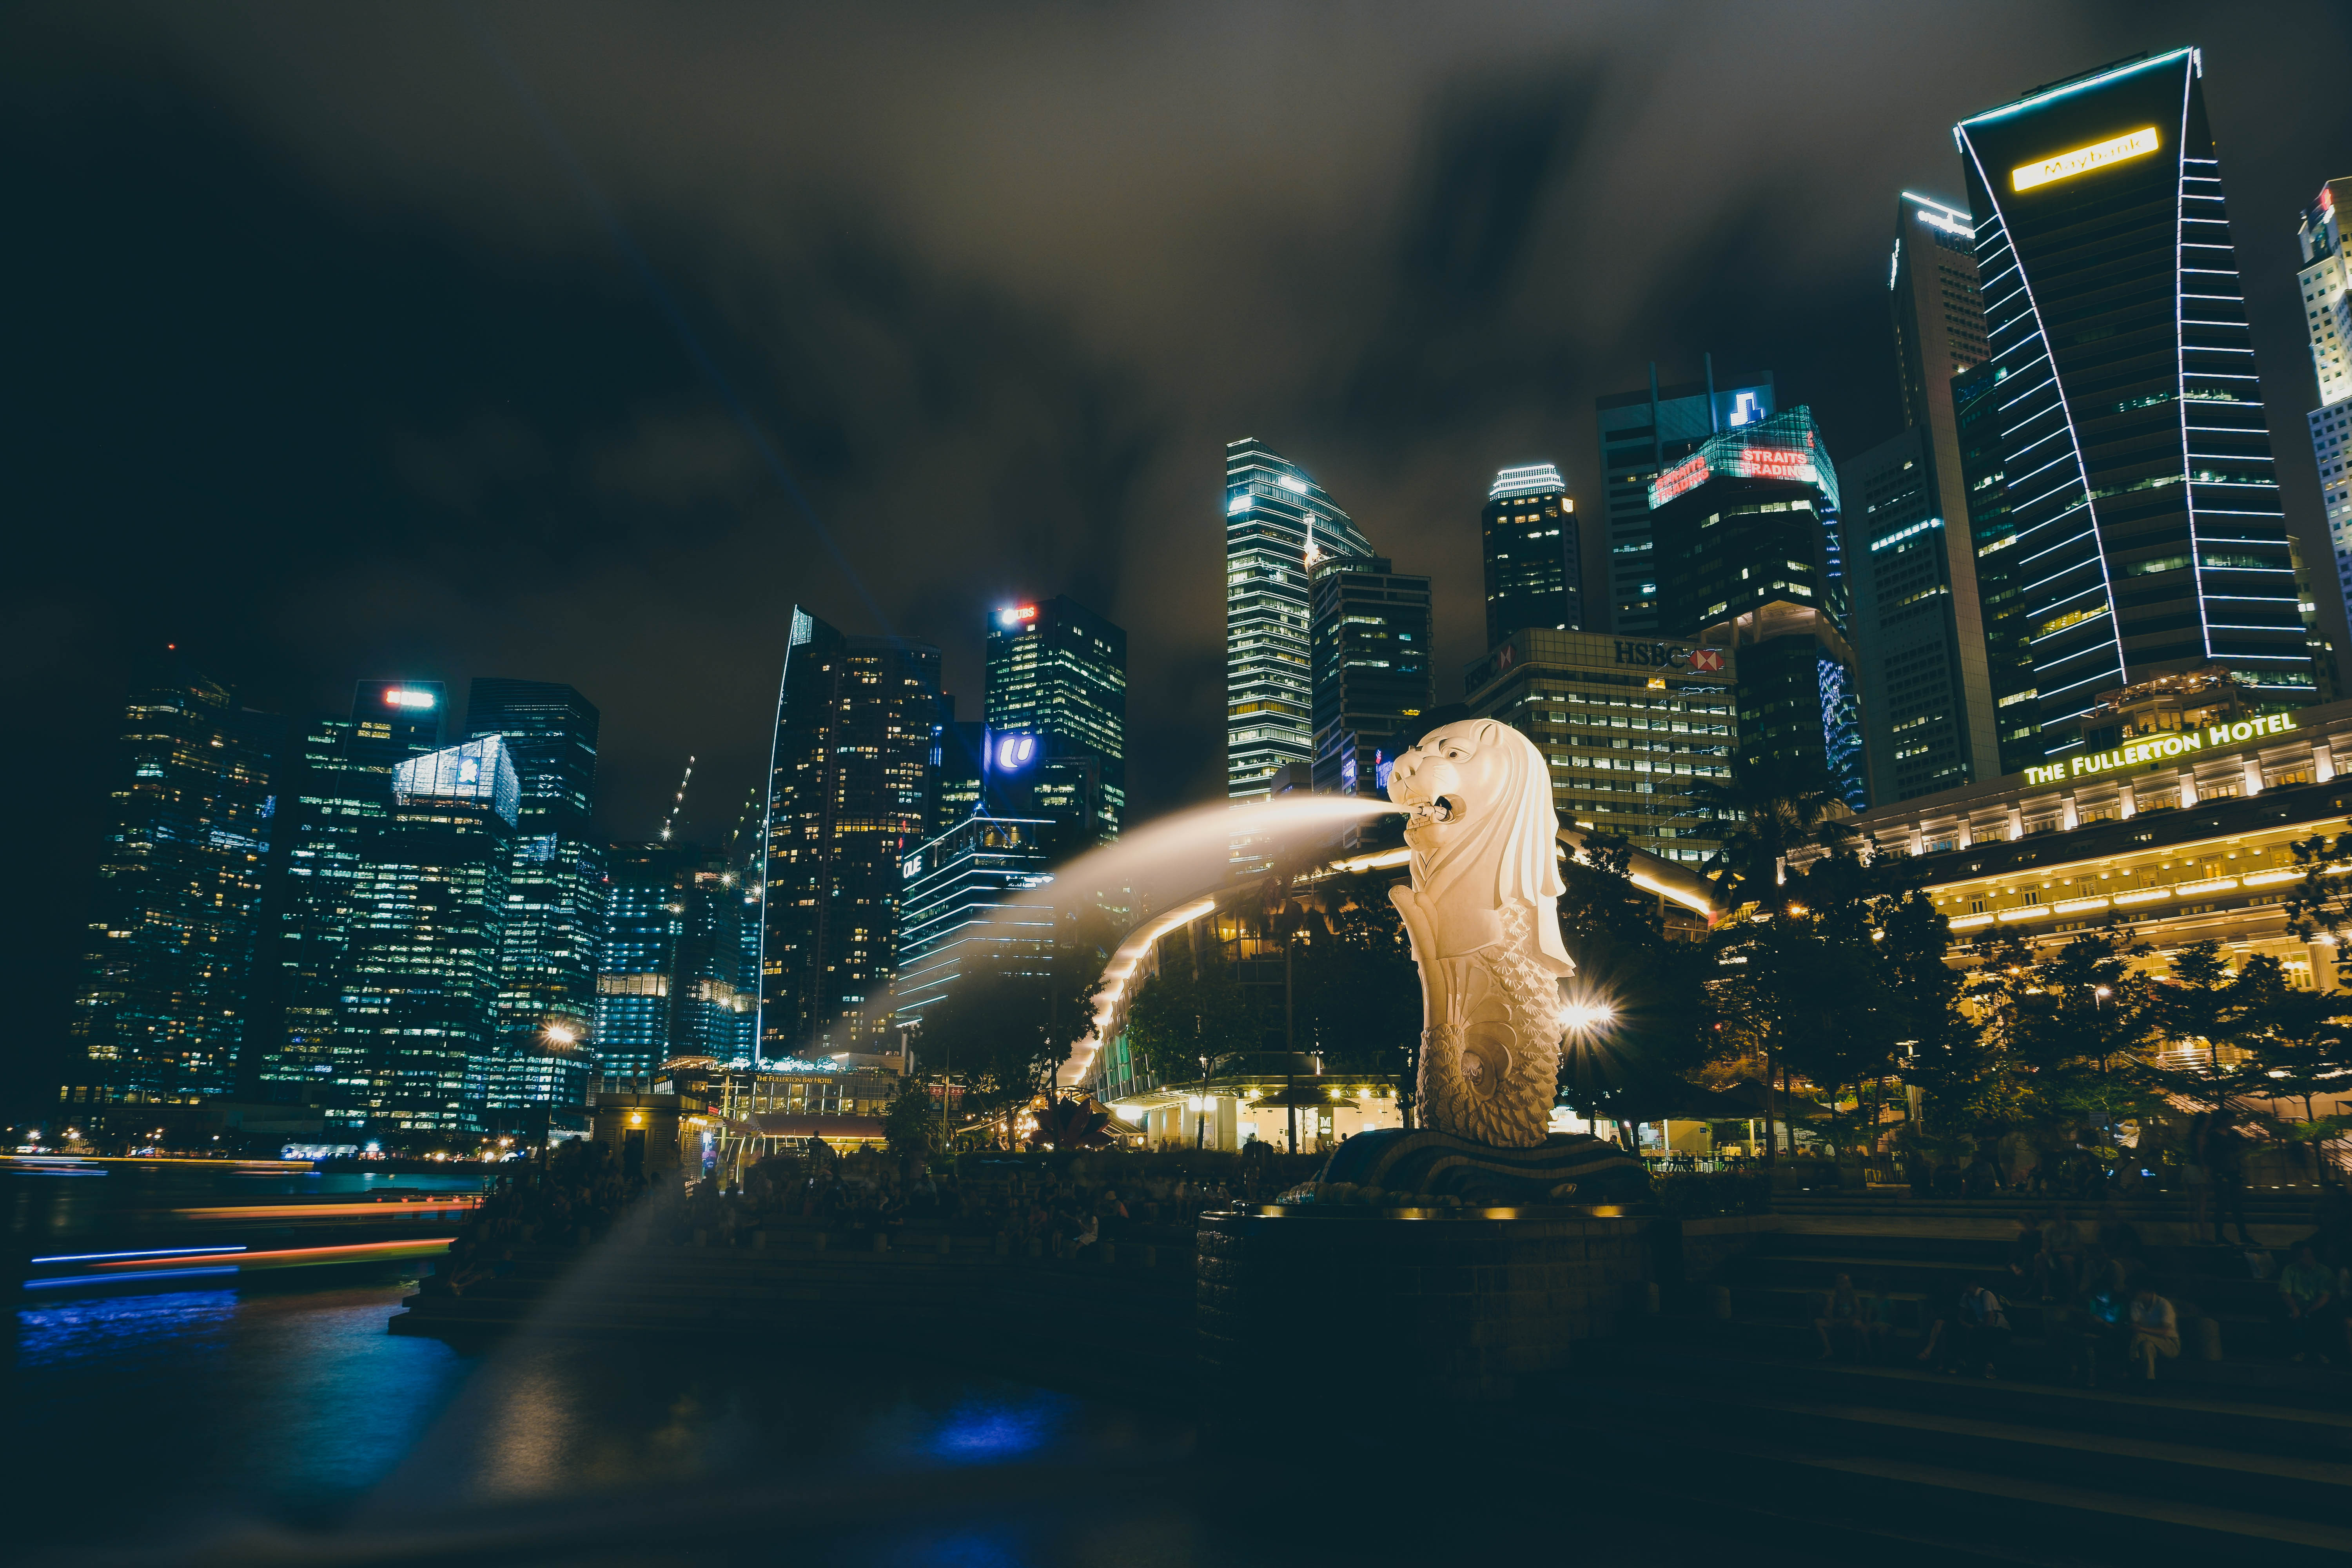
light, skyline, night, photography, city, skyscraper, cityscape, dusk, evening, reflection, darkness, metropolis, human settlement, atmosphere of earth